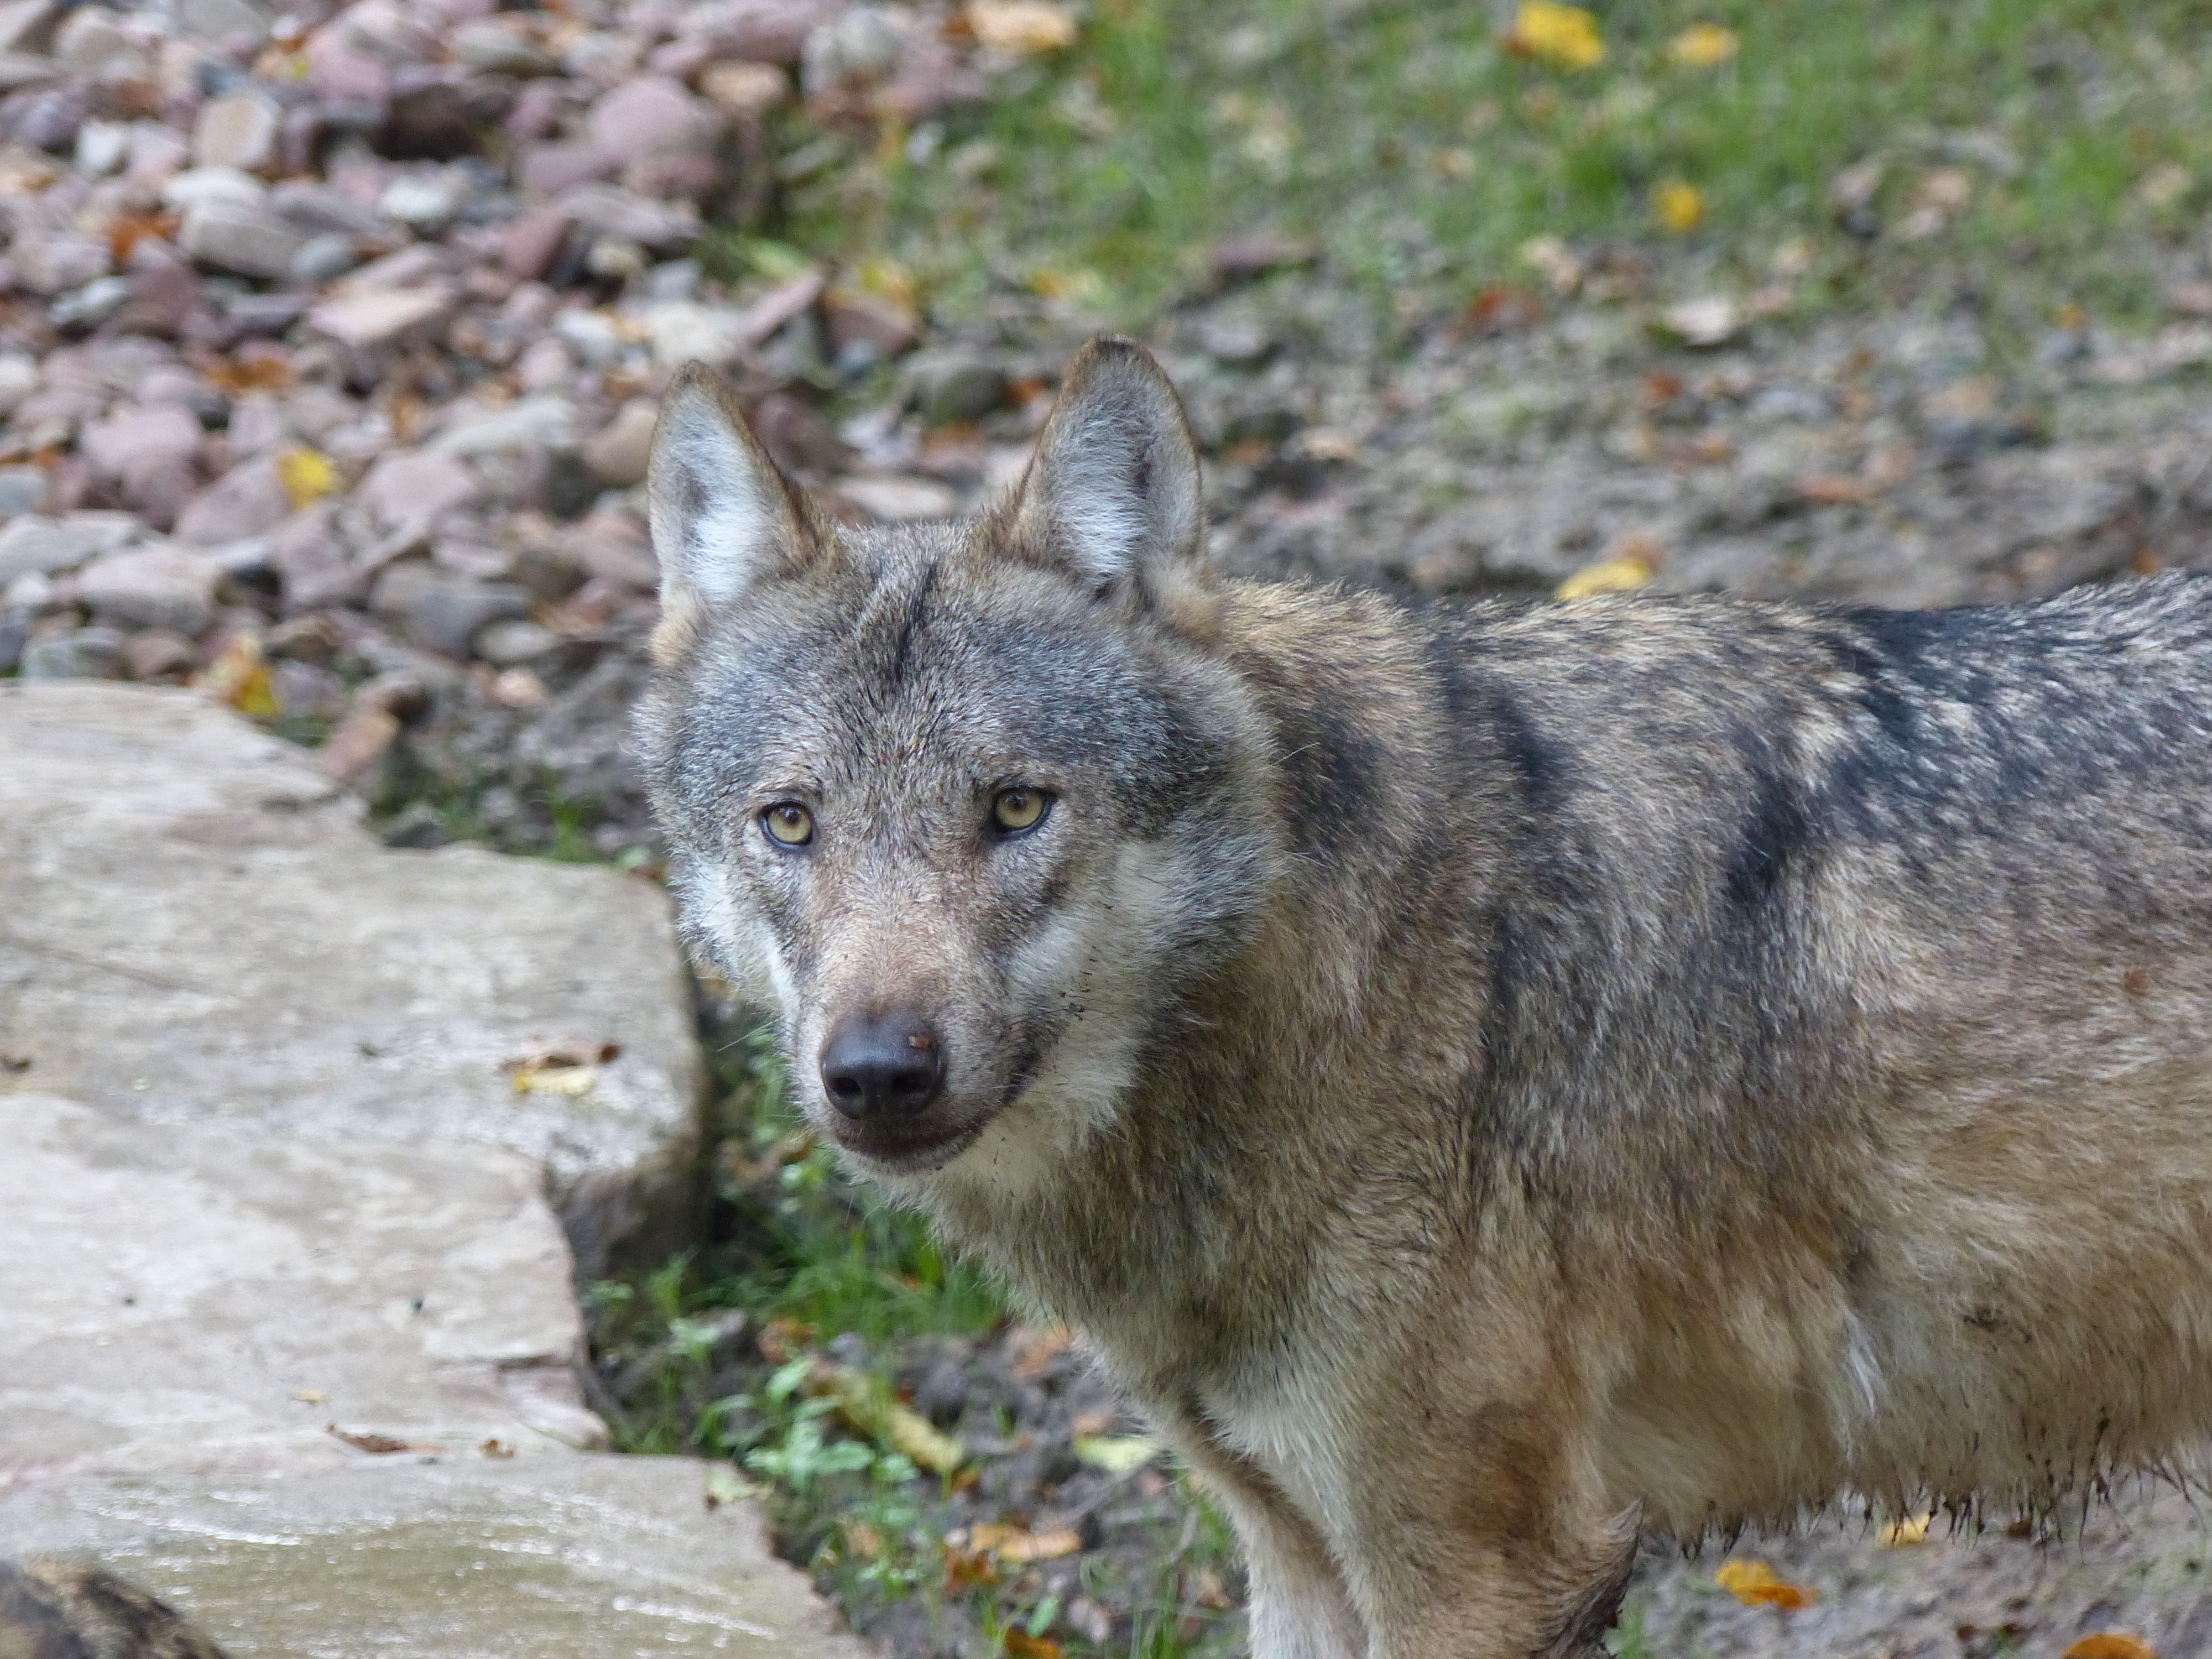
nature, wildlife, zoo, mammal, wolf, predator, coyote, fauna, wild animal, vertebrate, pack animal, jackal, dog like mammal, red wolf, kit fox, saarloos wolfdog, wolfdog, czechoslovakian wolfdog, canis lupus tundrarum, grey fox